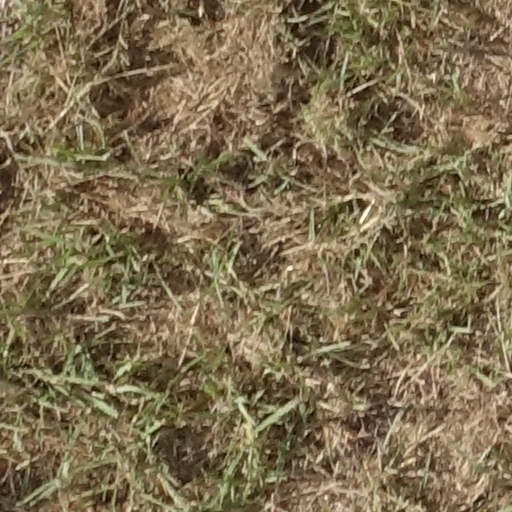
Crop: sorghum